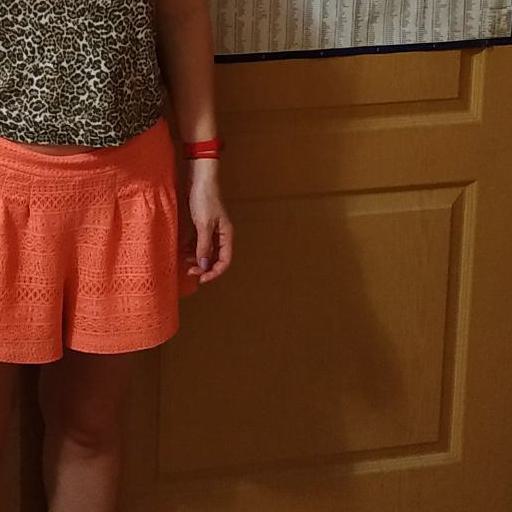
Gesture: no_gesture